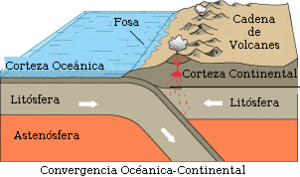
Schéma du volcanisme au niveau d'une convergence océan-continent.